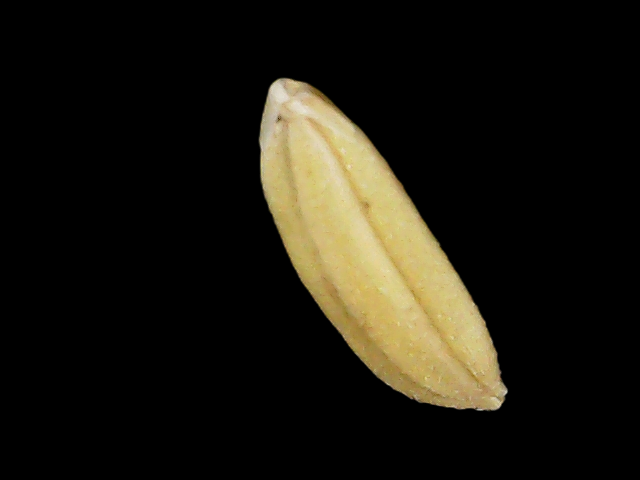
Rice variety: Binadhan24